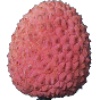
Label: lychee